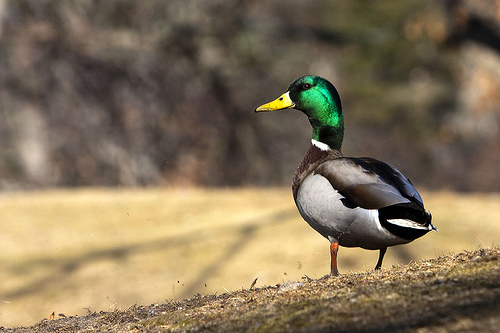
the bird has a long throat that is green and curved.
this waddler has a bright green head and yellow beak
this bird has a flourescent green patch of feathers around its eye along with a bright yellow beak.
this bird is white black and green in color with a flat yellow beak, and black eye rings.
the head of the bird is a shimmering emerald color while the neck and back are brown. the end feathers seemed dipped in blue black coloring, with white accent feathers.
a medium sized bird with a long bill and a green cheek patch
this is a large bird with a yellow beak and a green head.
this bird has wings that are grey and black and has a green headthe large bird has a long orange bill, a green nape, and a brown and gray breast.
this bird has a gray, black back and a white belly
Species: Mallard